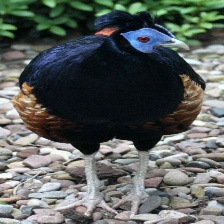
Species: CRESTED FIREBACK
Scientific name: LOPHURA IGNITA